Camp White

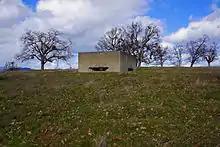
One of the concrete pillboxes on Upper Table Rock designed to simulate Nazi fortified coastal regions of Europe

Camp White was an Army training base located in Jackson County, Oregon, United States, during World War II. It was also the site of a prisoner-of-war (POW) camp. The camp was named in honor of George A. White, who served as adjutant general for Oregon starting in 1915.